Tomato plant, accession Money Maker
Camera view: tilt-top (135 deg); turntable rotation: 150 degrees
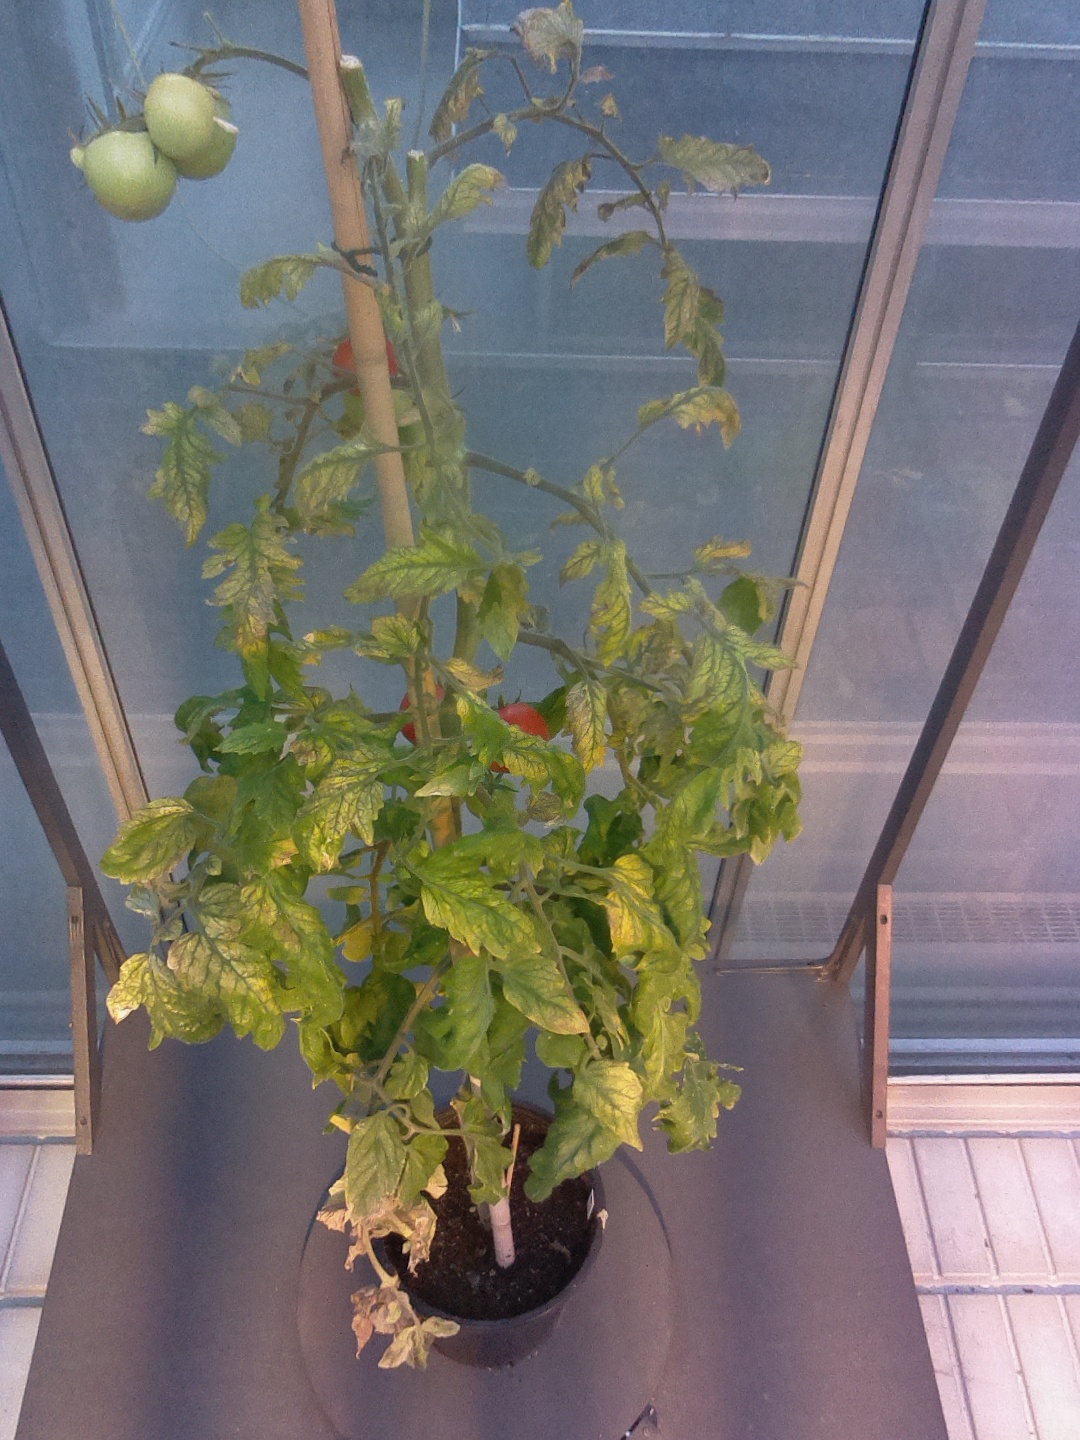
BBCH growth stage 82: 20%-30% of fruits show typical fully ripe color